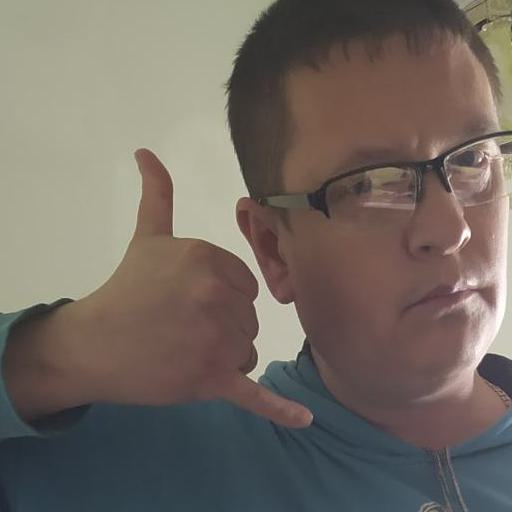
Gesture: call